Ludlow-Van Rensselaer House

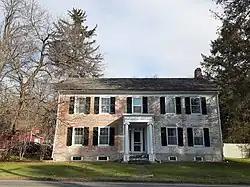

Ludlow-Van Rensselaer House is a historic home located at Claverack in Columbia County, New York, next to the William Henry Ludlow House. It was built in 1774 and is a 2-story, five-by-one-bay center entrance, brick dwelling with a gable roof. It has a 2-story gable-roofed rear wing. The entry features a finely crafted portico composed of Ionic order columns supporting a wide entablature and shallow pitched roof.